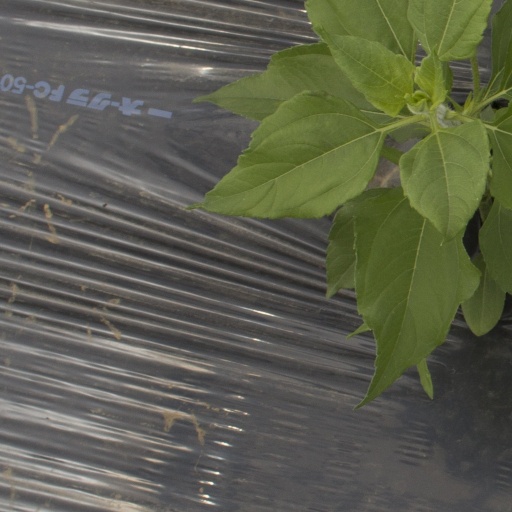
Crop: Jerusalem artichoke